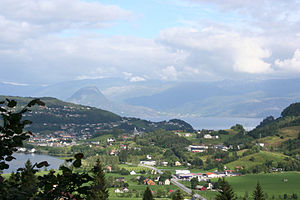
Norheimsund / Billeder
Norheimsund er en by der er administrationsby i i Kvam herad i Vestland fylke i Norge. Byen har 2.224 indbyggere, og ligger 74 km for Bergen ved riksvei 7 på nordsiden af Hardangerfjorden. Et af de mest kendte vandfald i landet, Steinsdalsfossen, ligger i Norheimsund. Norheimsund centrum kaldes Grova.